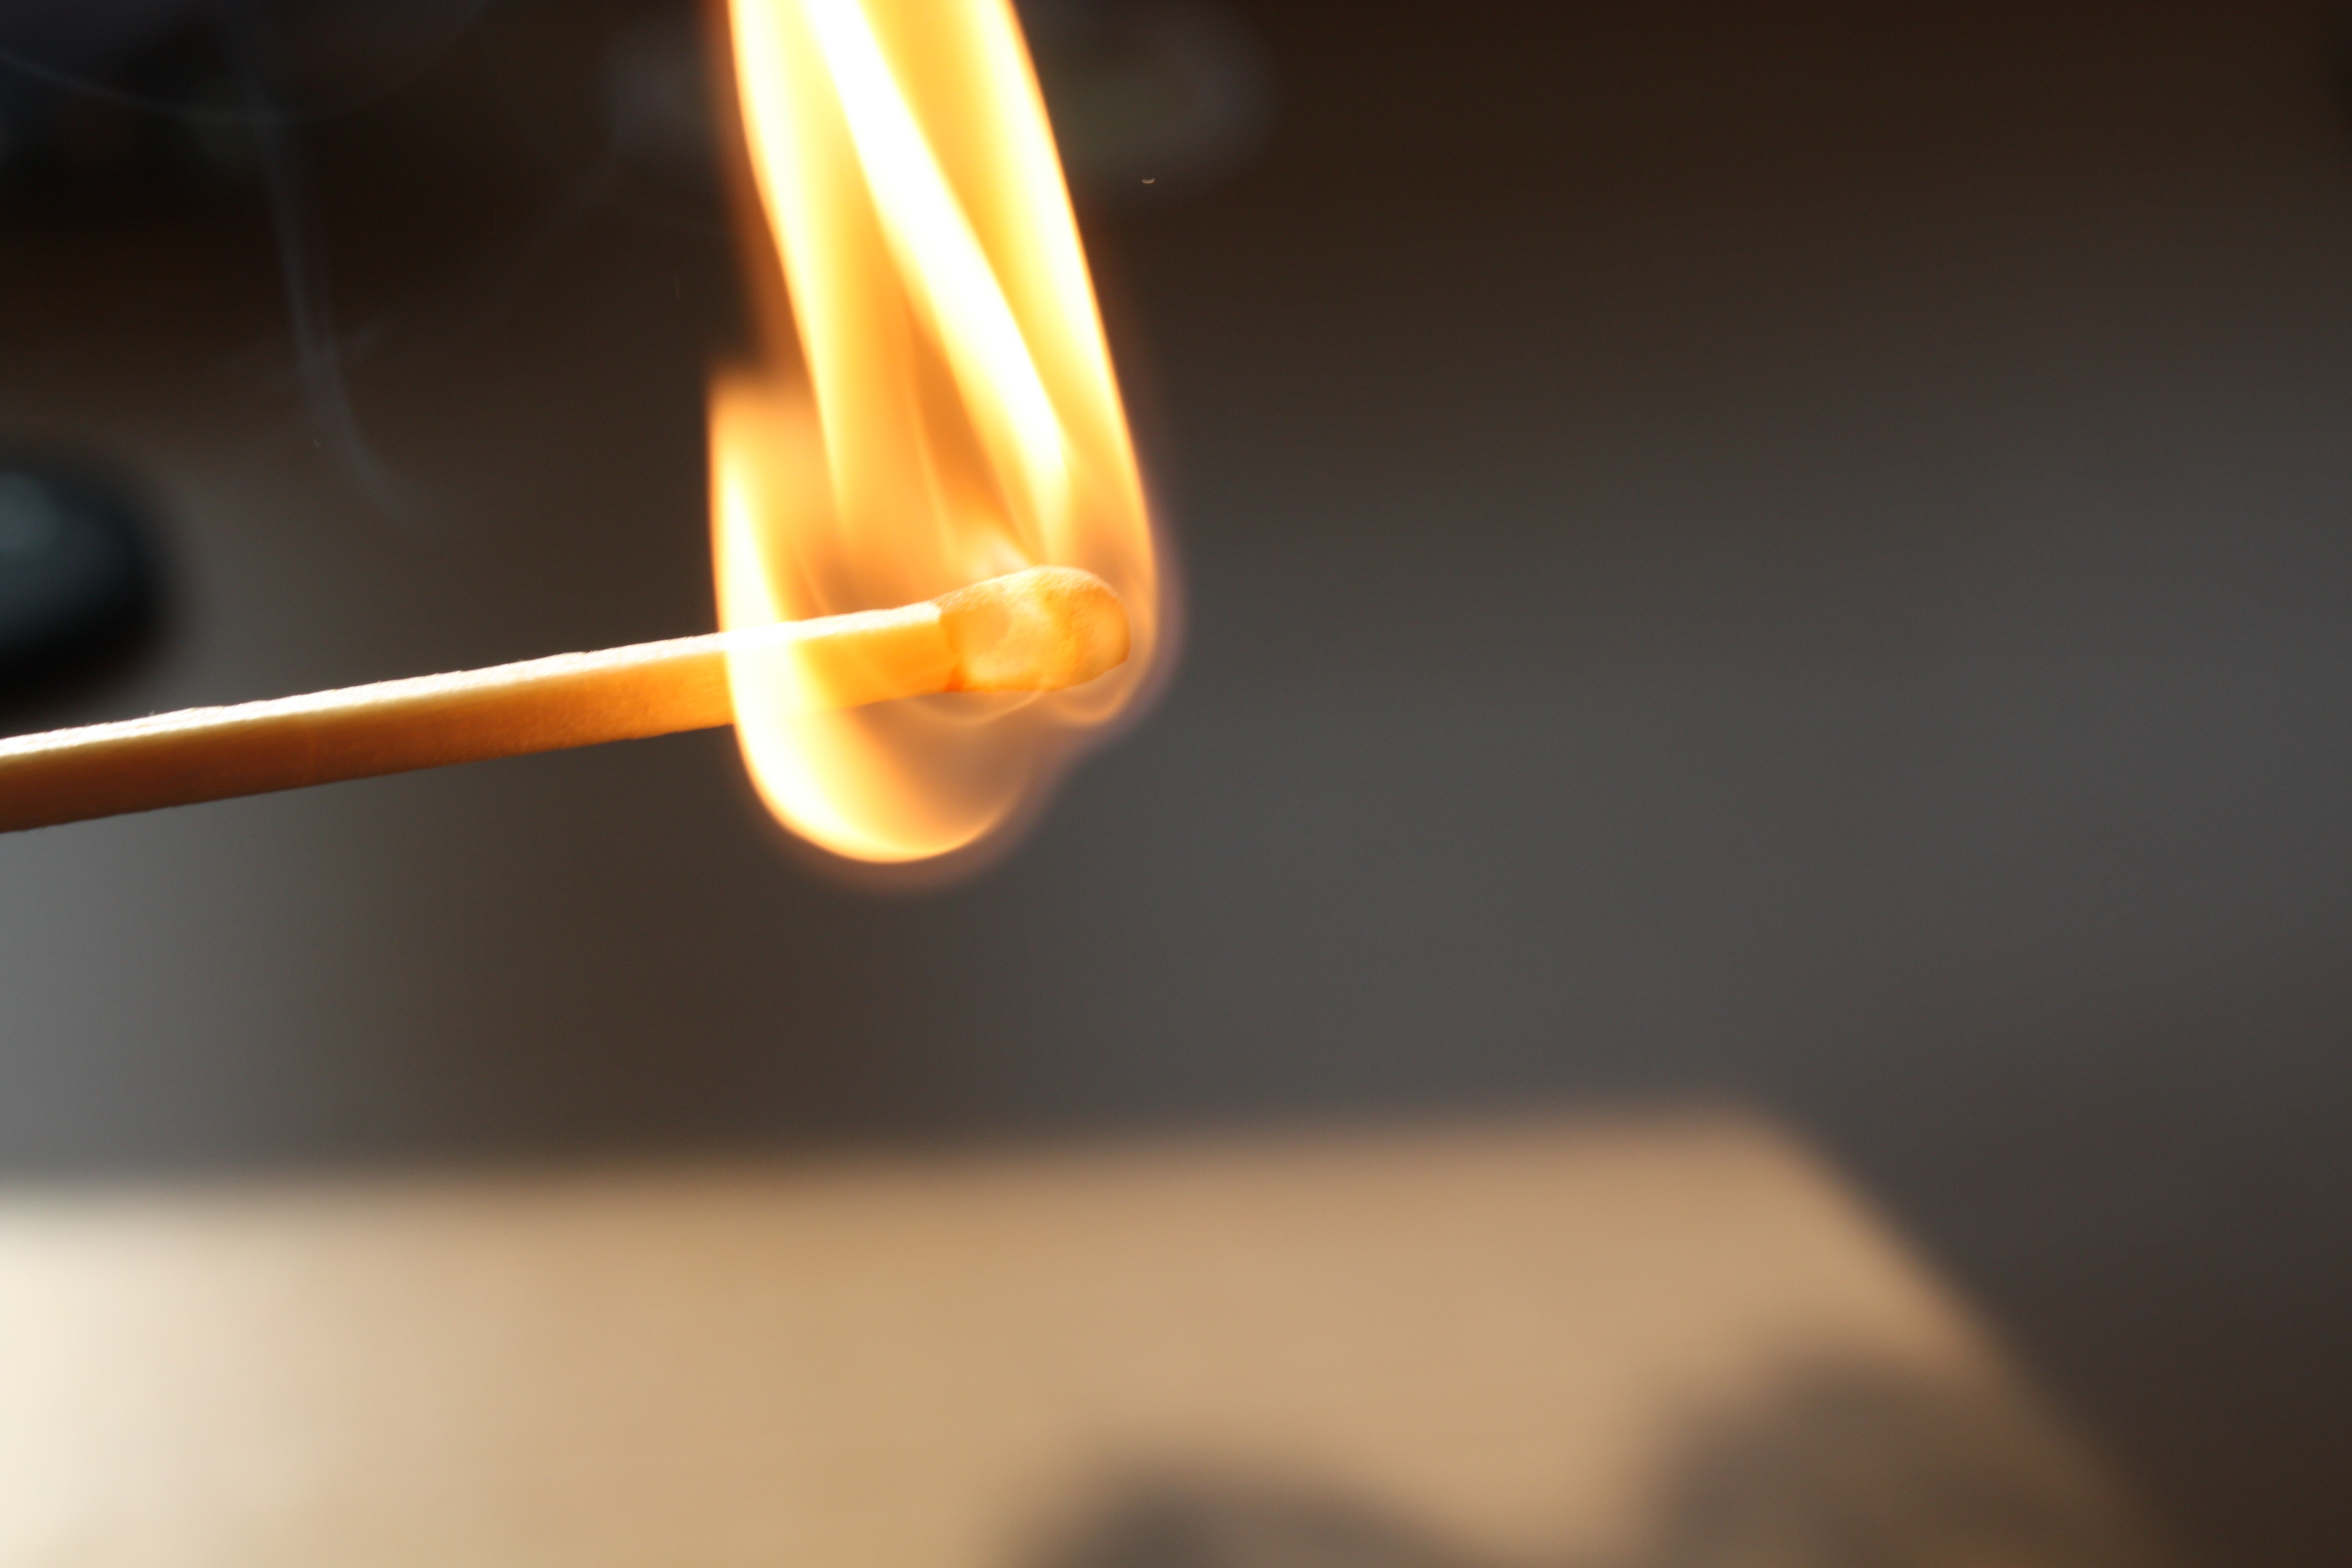
hand, light, number, kindle, line, darkness, yellow, lighting, close up, match, shape, macro photography, inflamed, incandescent light bulb